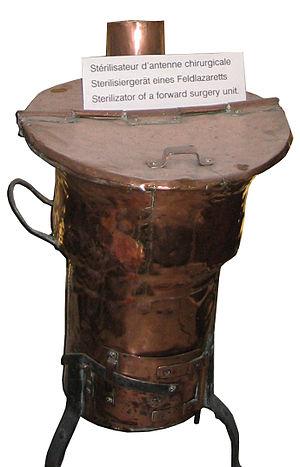
Stérilisateur d'antenne chirurgicale de la Première Guerre mondiale (in coll. Mémorial de Verdun)
À l'origine, un autoclave est un récipient dont le couvercle est glissé à l'intérieur de l'enveloppe du récipient et qui se ferme hermétiquement sous l'effet de la pression intérieure de la vapeur.
La stérilisation est une technique destinée à détruire tout germe microbien par exemple d'une préparation. La première technique a consisté à porter cette préparation à haute température, c'est-à-dire de 100 à 180 °C. Elle a été inventée par Nicolas Appert, à la fin du XVIIIᵉ siècle. Cet autodidacte a inventé le procédé à l’origine des conserves et des plats cuisinés et créé à Massy la première conserverie. L'explication scientifique a été fournie, soixante ans après, par Louis Pasteur au XIXᵉ siècle.
Le stérilisateur est un instrument de médecine qui permet de stériliser les outils et accessoires de travail.